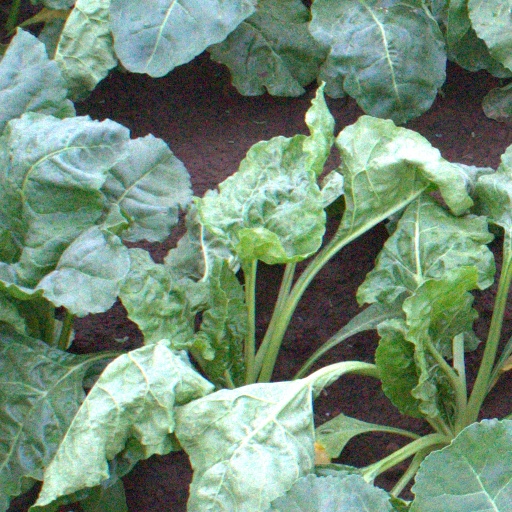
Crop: sugar beet